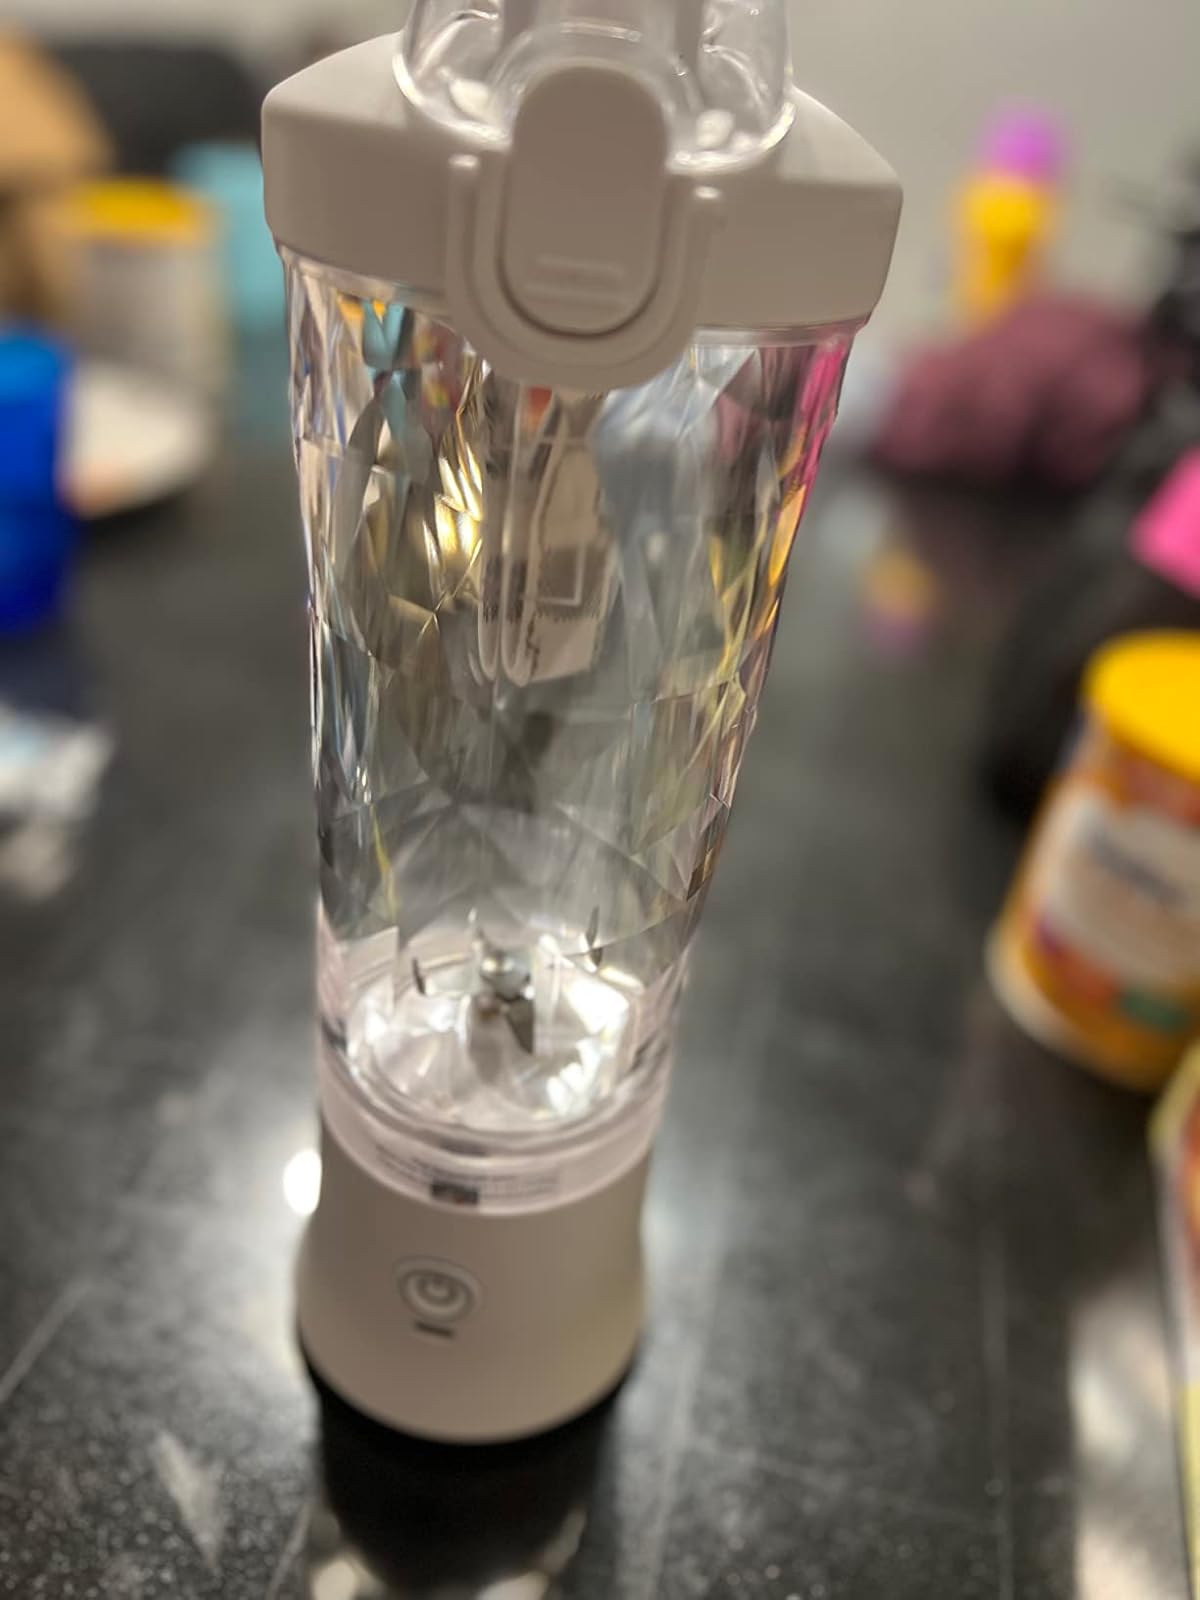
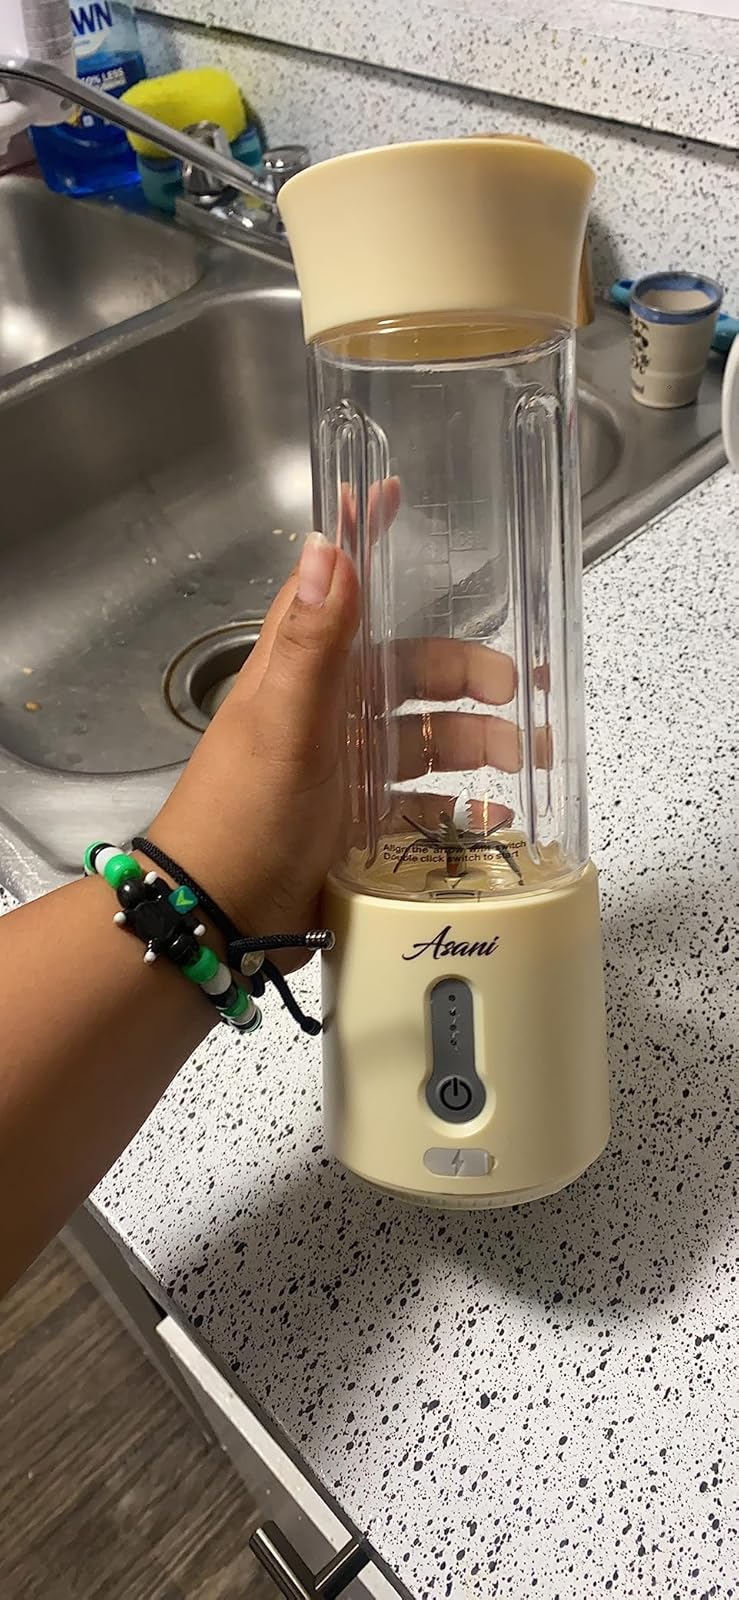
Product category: items_blender
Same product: no